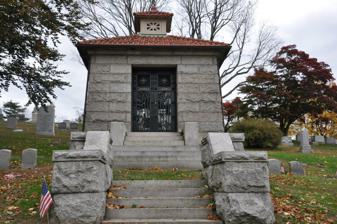
Building: Spanish American War Monument to the 71st Infantry Regiment
Country: United States of America
Year built: 1901
War memorial in Westchester, New York United States historic place Spanish American War Monument to the 71st Infantry Regiment U.S. National Register of Historic Places Show map of New York Show map of the United States Location Jackson Avenue & Saw Mill River Road, Greenburgh, New York Coordinates 41°00′38″N 73°51′50″W / 41.01056°N 73.86389°W / 41.01056; -73.86389 Area less than one acre Built 1901, 1905 Architectural style Neoclassical NRHP reference No. 10001133 Added to NRHP January 14, 2011 Spanish American War Monument to the 71st Infantry Regiment is a historic war memorial located in Mount Hope Cemetery at Greenburgh , Westchester County, New York . It was built in 1901 at the 71st Infantry Regiment burial plot, and is an 18 feet square and 18 feet high, Quincy granite structure in the Neoclassical style.  It has granite steps, wrought and cast iron double entrance doors, and a square cupola .  A second set of steps was built in 1905. It was added to the National Register of Historic Places in 2011. See also National Register of Historic Places listings in southern Westchester County, New York References